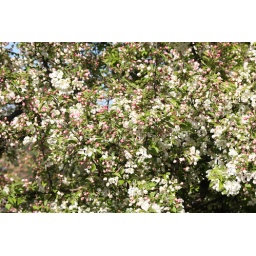
Flowering tree seen from my balcony in Annapolis, Maryland